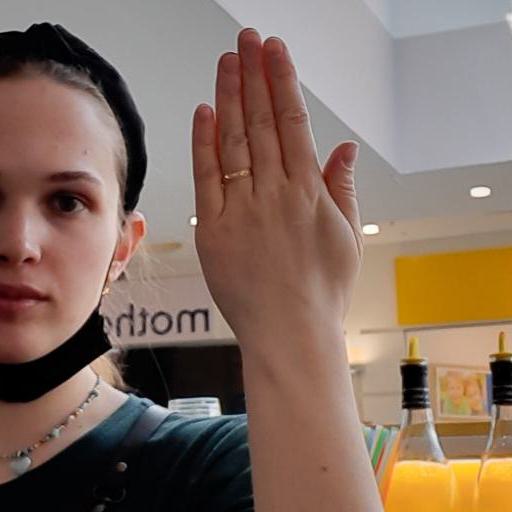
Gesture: stop_inverted